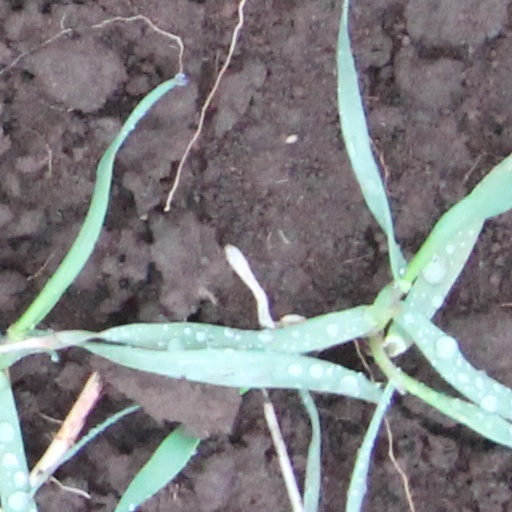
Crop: wheat